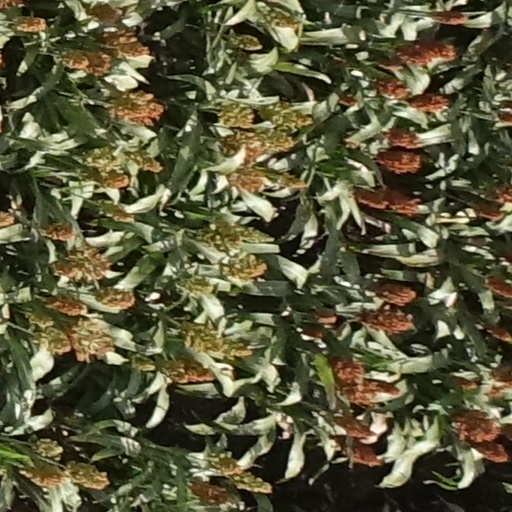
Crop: sorghum